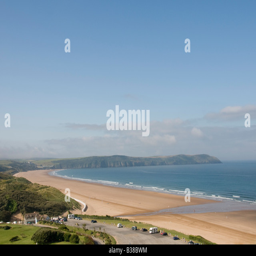
a view of the beach